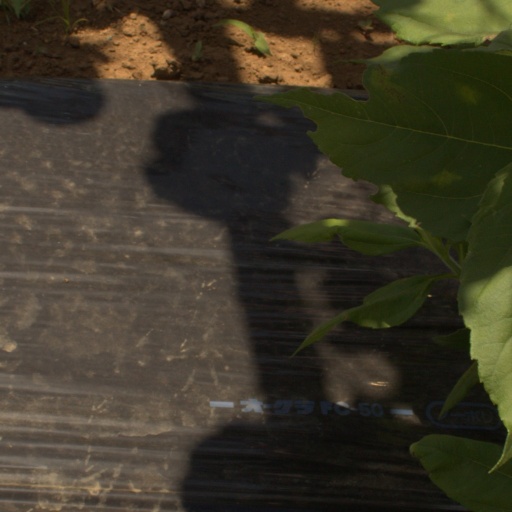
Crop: Jerusalem artichoke